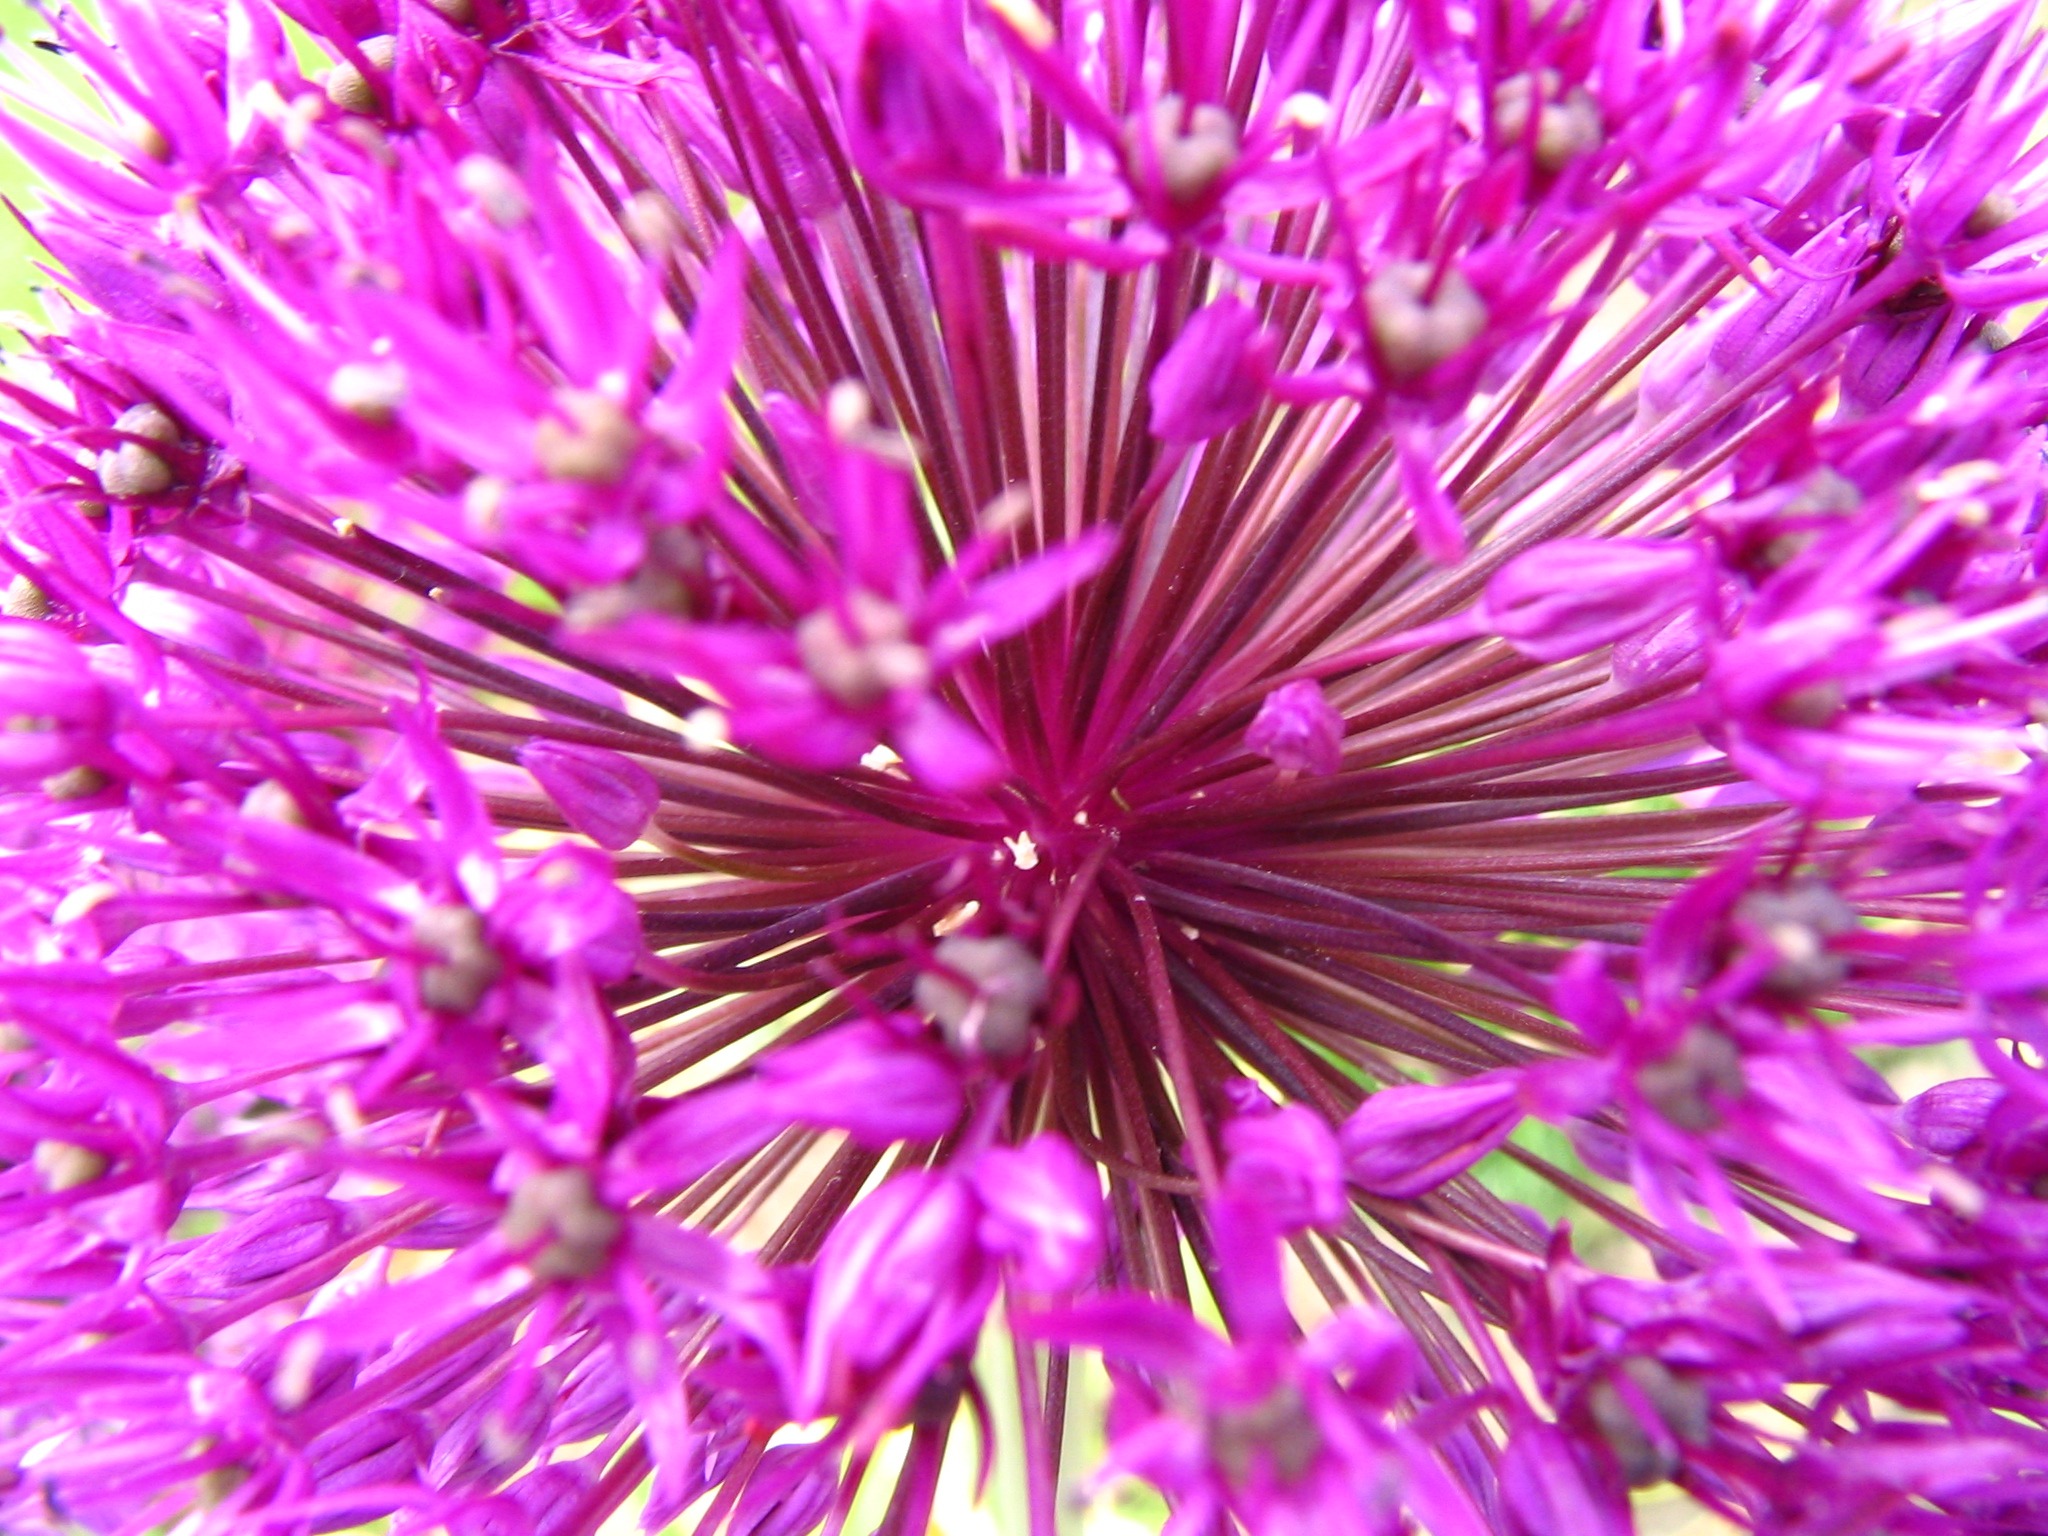
nature, blossom, plant, flower, purple, petal, summer, produce, garden, flora, purple flowers, aster, thistle, summer flowers, flowering plant, daisy family, annual plant, land plant, onion genus, chrysanths